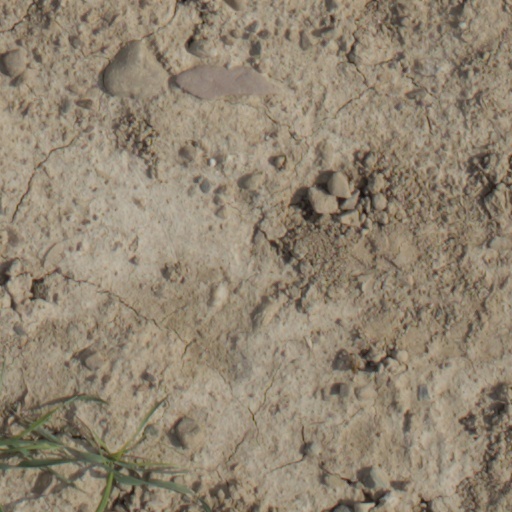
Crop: wheat